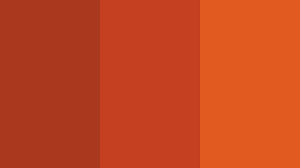
Soil type: Red soil